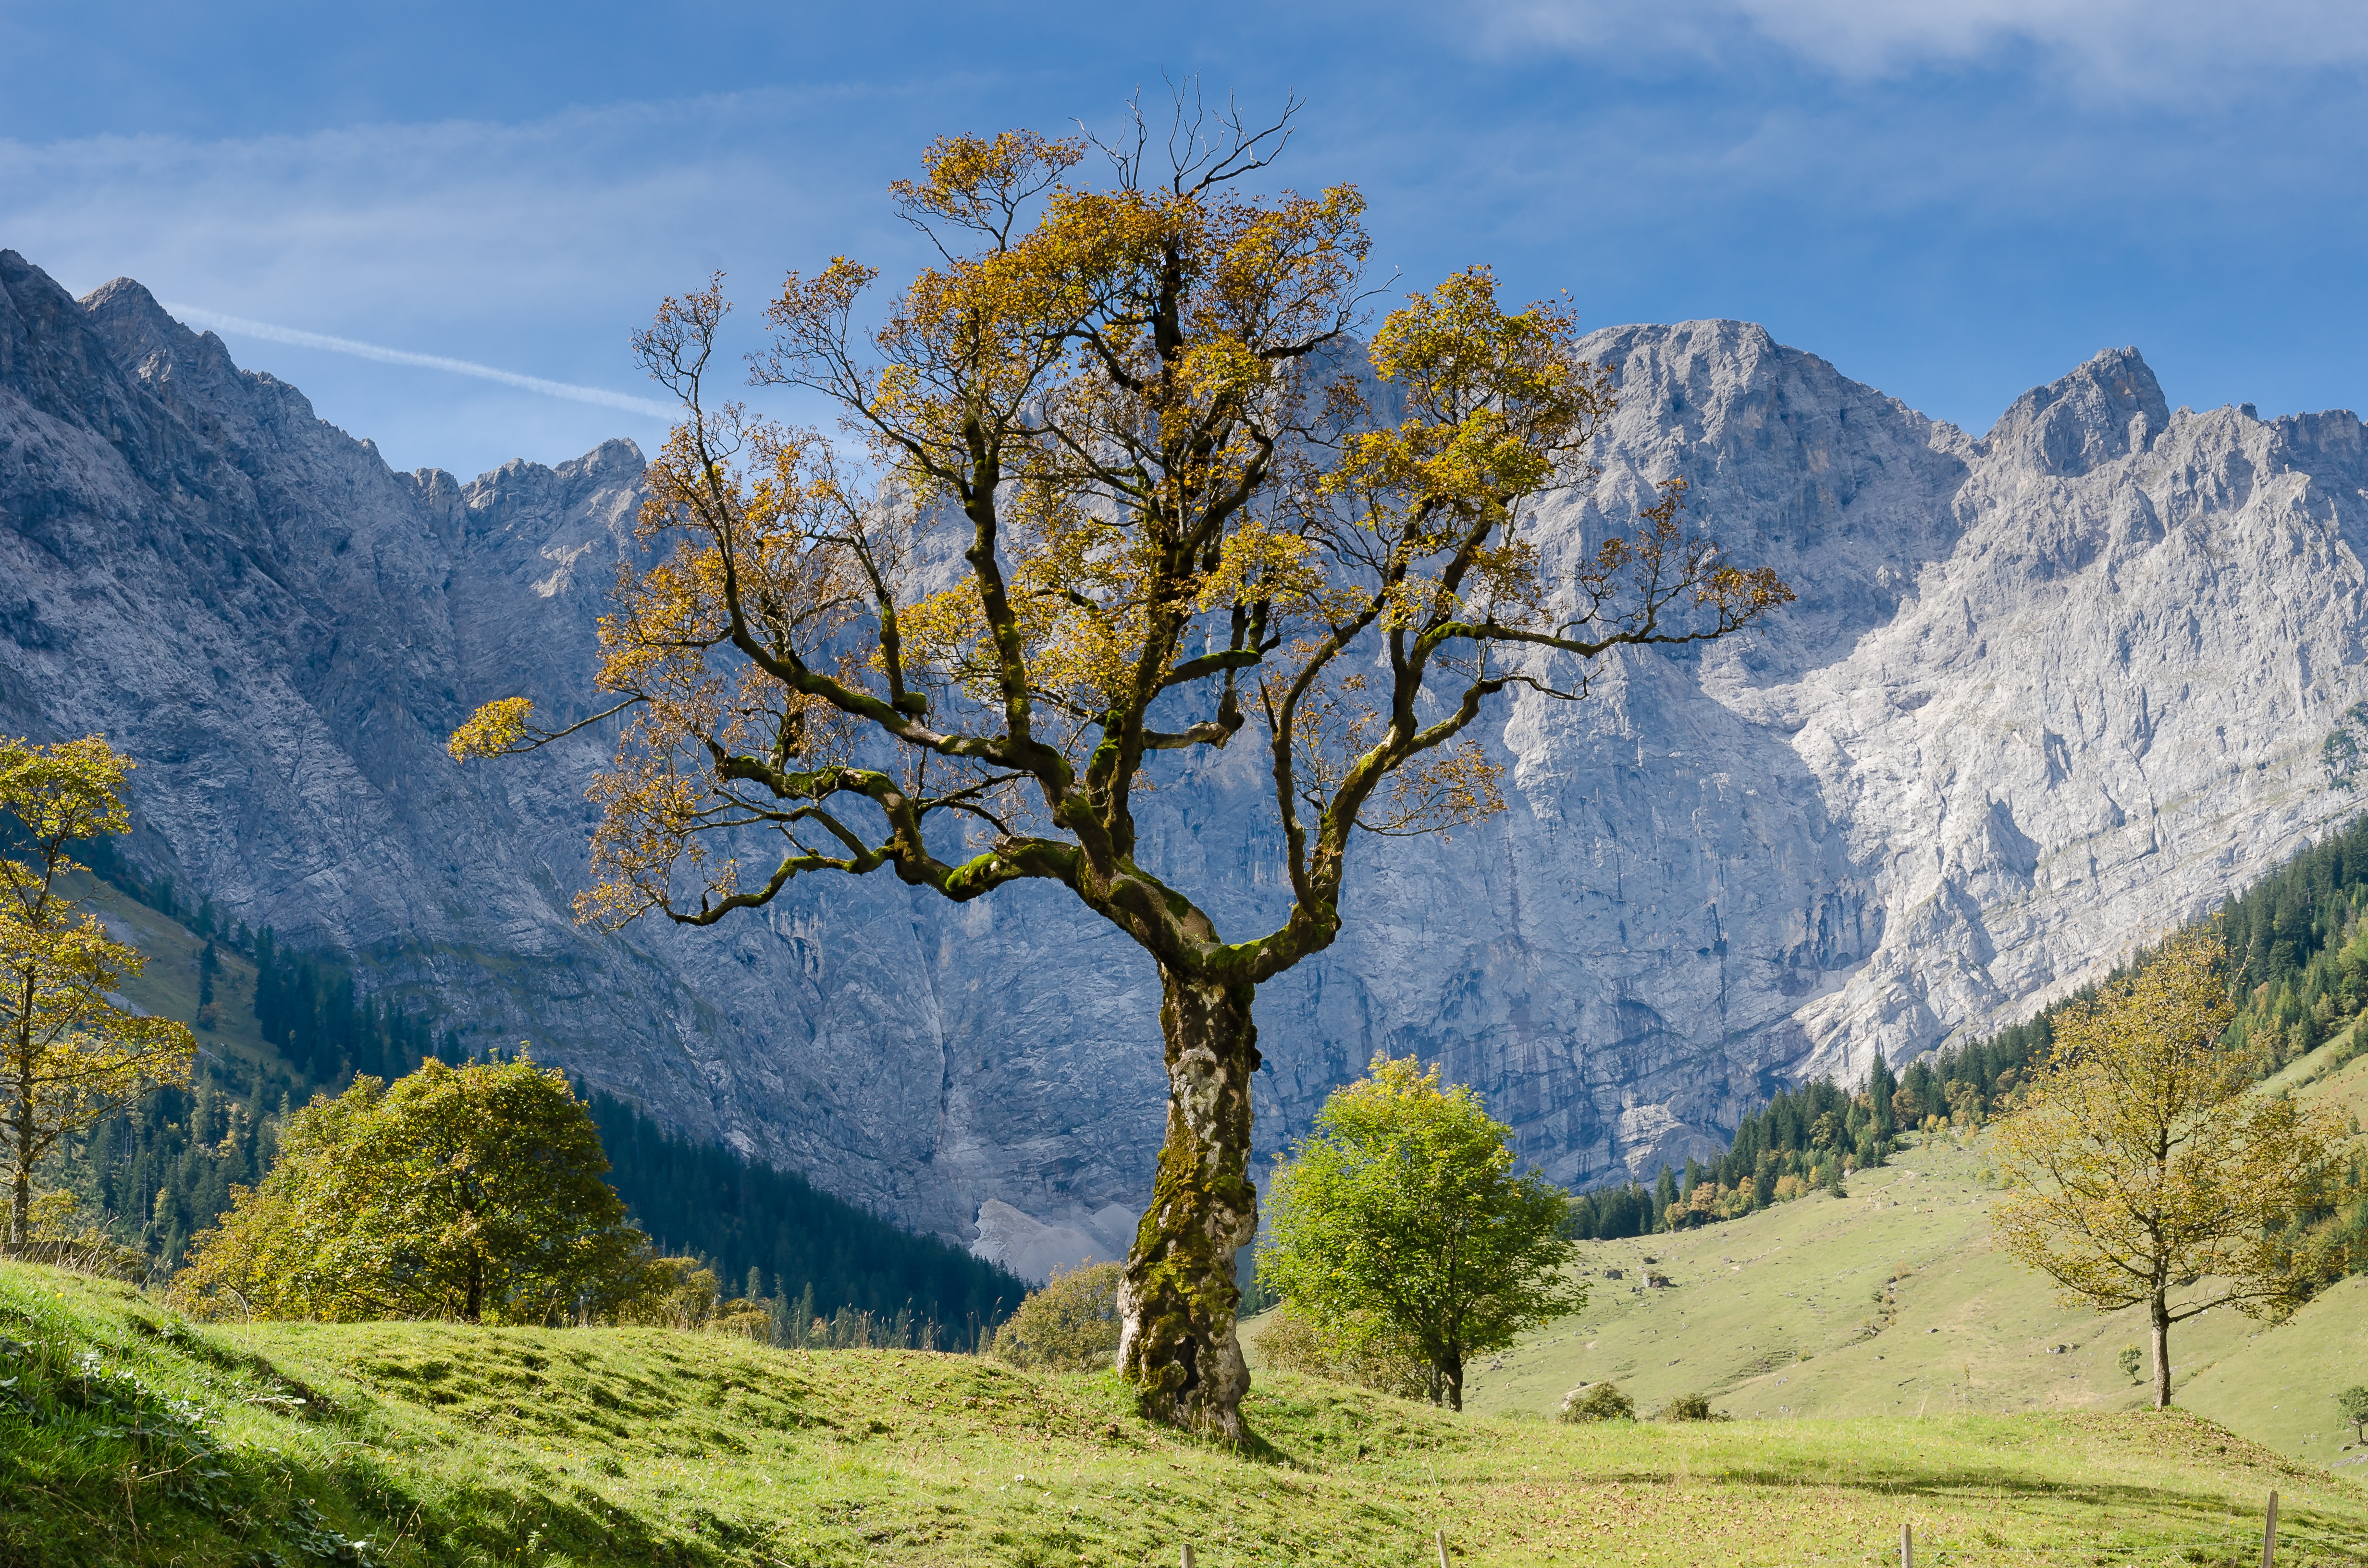
landscape, tree, nature, wilderness, mountain, plant, sky, meadow, hill, valley, land, mountain range, explore, range, wild, green, tranquil, hike, balance, peaceful, autumn, national park, season, fitness, ridge, climb, life, wander, trees, clouds, elements, earth, alps, spa, plateau, beauty, exploration, scene, discover, larch, ecosystem, success, wellness, landform, wellbeing, mountain pass, achieve, accomplish, centered, geographical feature, woody plant, mountainous landforms